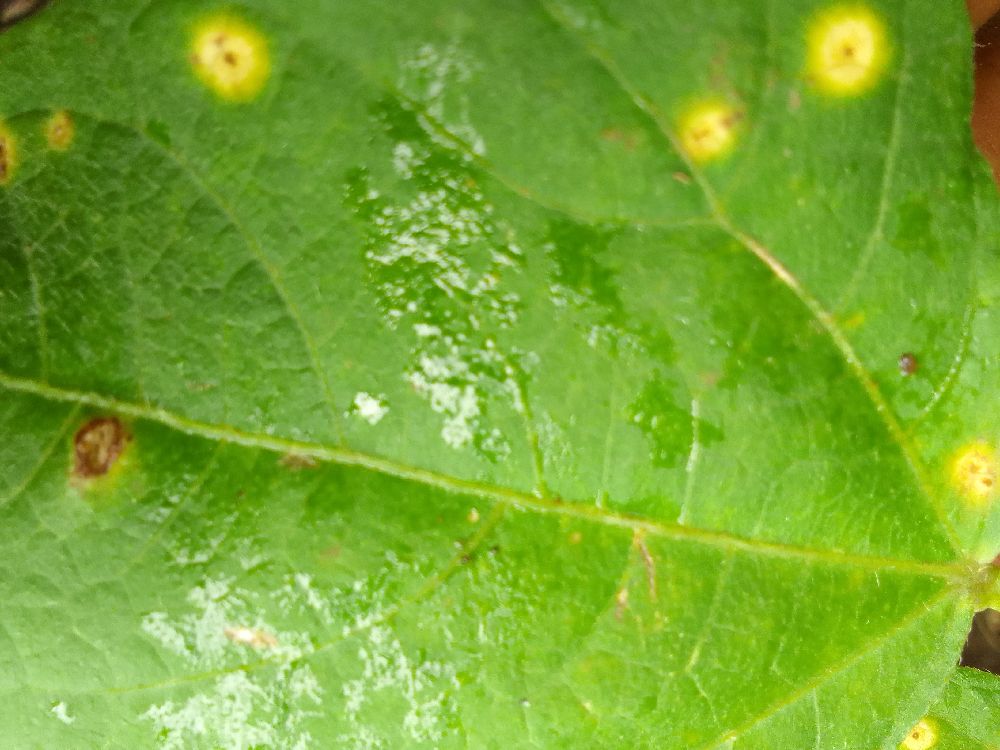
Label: rust